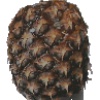
Label: pineapple